MV Llangibby Castle

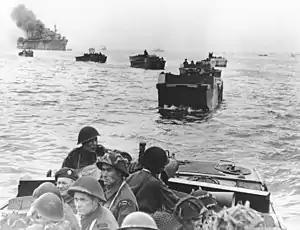
Canadian landings at Juno Beach in the Landing Craft Assault. "Llangibby Castle" can be seen in the upper left.

After working up in Loch Fyne, she was used to transport troops in the Mediterranean, and was assigned to the Normandy landings in 1944, carrying over 1,500 Canadian troops to Juno Beach. She landed the troops in two waves, and was later moved to land troops at Omaha and Utah Beaches, and at Le Havre. She spent the last year of the war as a troopship in the Far East.